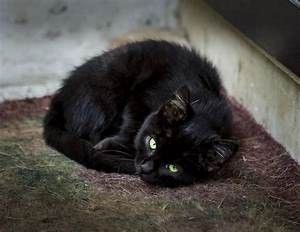
Label: gatto